Oxygen Express

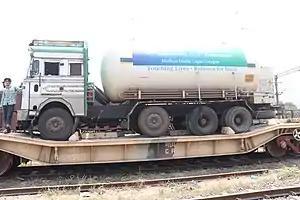
Oxygen Express Ro-Ro Service at Kalamboli in Maharastra, 26 April 2021

Oxygen Express was a series of long- and short-haul train services jointly operated by the Ministry of Railways and Indian Railways to overcome a severe shortage of medical-grade oxygen by supplying to various hospitals in different parts of India and Bangladesh during the second-wave of COVID-19 pandemic in India.